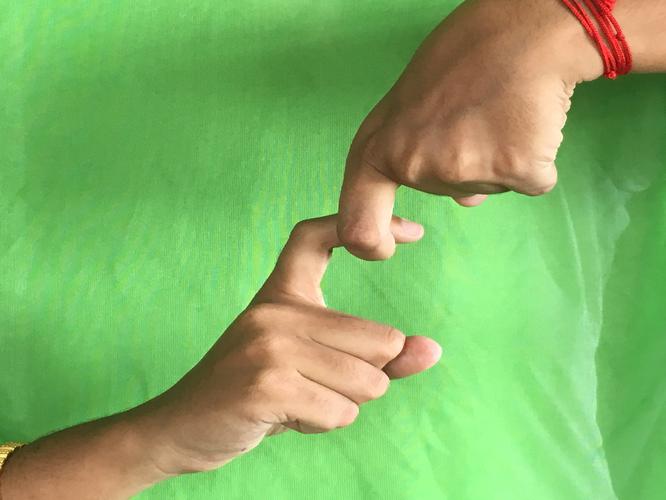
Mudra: Pasha
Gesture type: double_hand